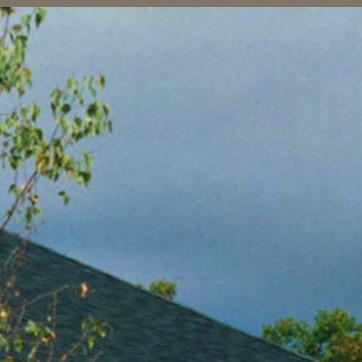
Material: sky